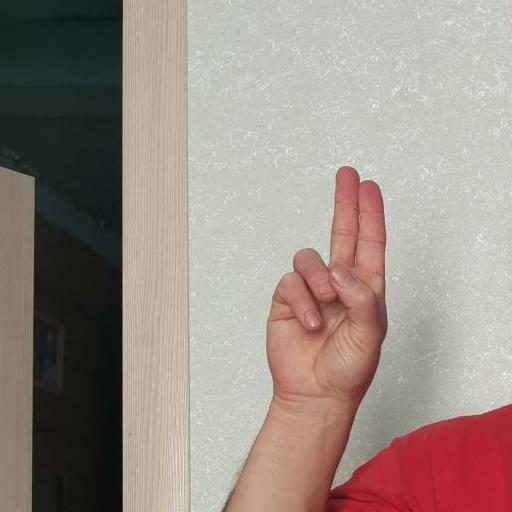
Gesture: two_up